Zebrahead (film)

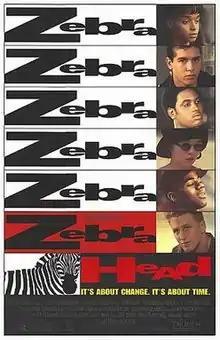
Promotional film poster

Zebrahead is a 1992 American romantic drama film produced by Oliver Stone, written and directed by Anthony Drazan and starring Michael Rapaport and N'Bushe Wright. The film also stars Kevin Corrigan, Ray Sharkey, and Lois Bendler.